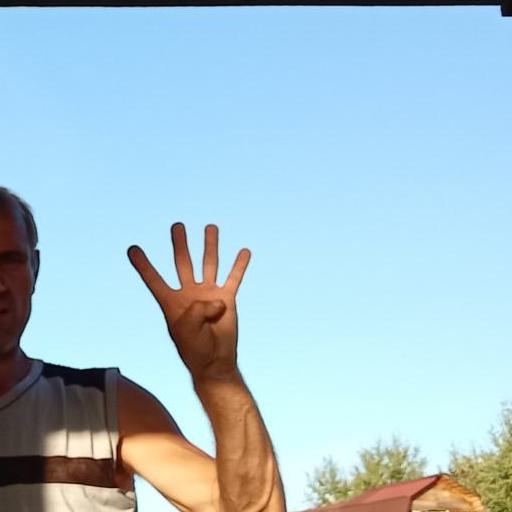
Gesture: four